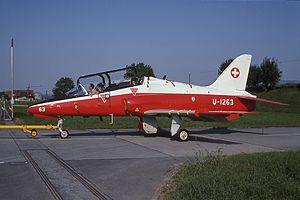
Les Forces aériennes suisses sont, avec les forces terrestres, l'une des deux branches des forces armées suisses.